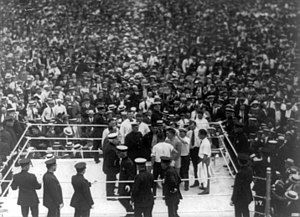
1921 / Sport
Dempsey og Carpentier før kampen
Konge i Danmark: Christian 10. 1912-1947